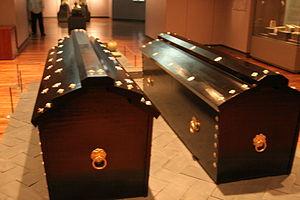
Les tombes royales de Songsan-ri sont un groupe de sept tombes situées à Gongju dans le quartier de Songsan et remontant à l'époque où cette ville était la capitale du royaume coréen de Baekje. Elles sont classées dans la liste du patrimoine mondial de l'UNESCO depuis 2015 dans le groupe des aires historiques de Baekje. La plus célèbre est la tombe n° 7 qui a pu être attribuée au roi Muryeong.